Barnby Dun railway station

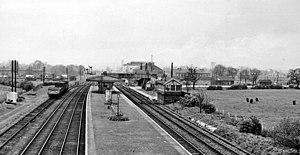
Barnby Dun railway station in 1961

Barnby Dun railway station was a small station on the South Yorkshire Railway's line between Doncaster and Thorne. It served the village of Barnby Dun, near Doncaster, South Yorkshire, England. The original line followed closely the canal bank and the station was resited when the line was 'straightened' in the 1860s.